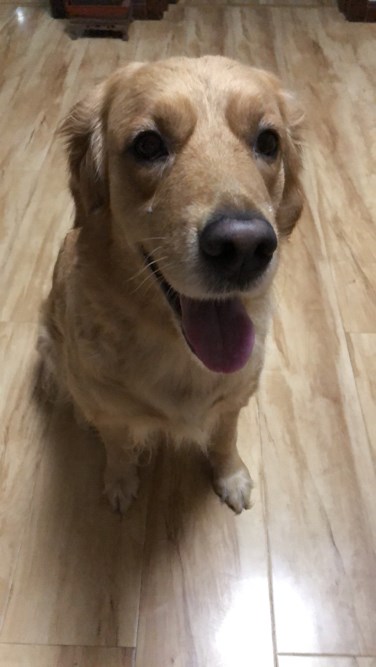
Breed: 5355-n000126-golden_retriever